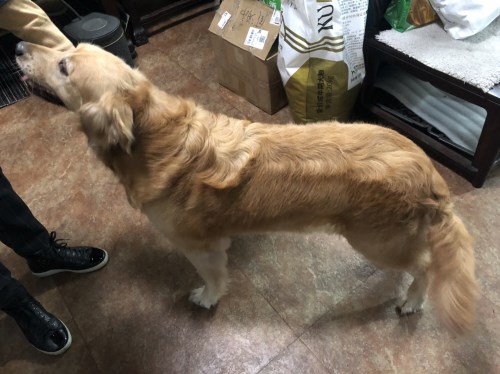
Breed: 5355-n000126-golden_retriever